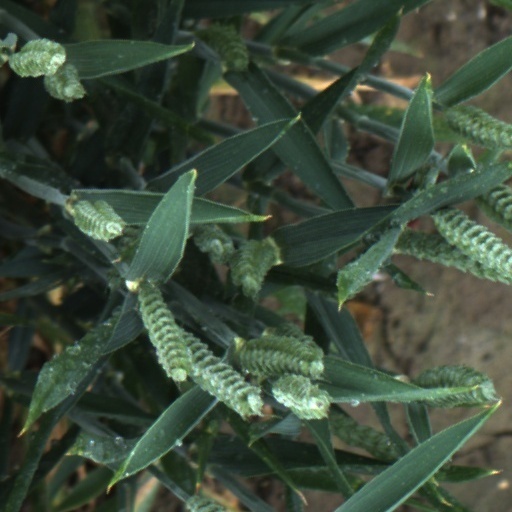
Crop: wheat